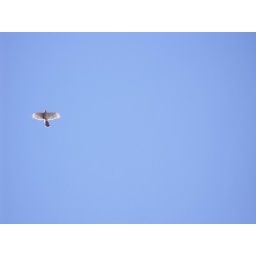
hawk flying above the pine tree